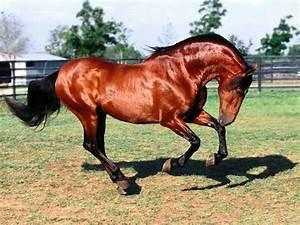
horse